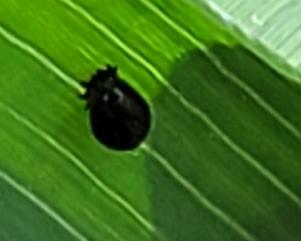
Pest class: cereal_leaf_beetle